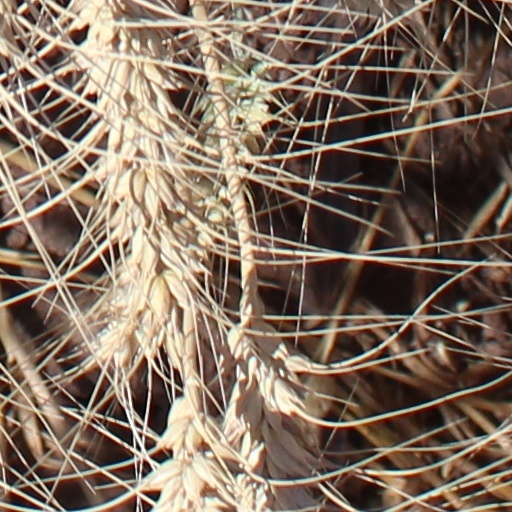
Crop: wheat